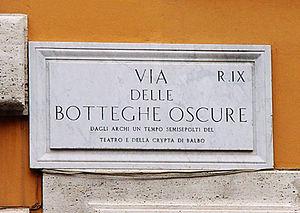
Via delle Botteghe Oscure est une rue de Rome qui sépare les rioni de Sant'Angelo et Pigna. Elle relie la via dell'Aracoeli à piazza Calcari